Zichan

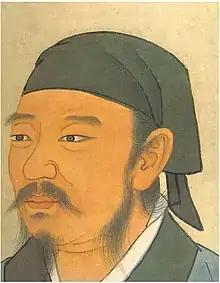
Xunzi (WG: Hsün Tzu) as imagined

In 354 Shen Buhai (c.400-337) became chancellor of Han state. Before 403 Han had been one of three rebellious, clan-ruled constituent provinces of Jin (W-G: Chin); it received state status from the Partition of Jin. In 375 Han conquered and annexed its neighbour Zheng (W-G: Cheng), where Shen Buhai had been born.